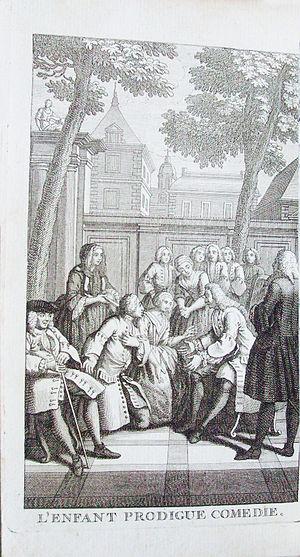
Frontispice de L'enfant prodique de Voltaire Amsterdam Ledet 1739
L'Enfant prodigue est une comédie de Voltaire en cinq actes, en vers de dix syllabes. Elle fut donnée pour la première fois à la Comédie-Française, le 10 octobre 1736, sans avoir été annoncée ni affichée, et ne fut interrompue qu'à la vingt-deuxième représentation à cause de l'indisposition d'un acteur : on la remit le 12 janvier suivant et elle fut encore représentée six fois.